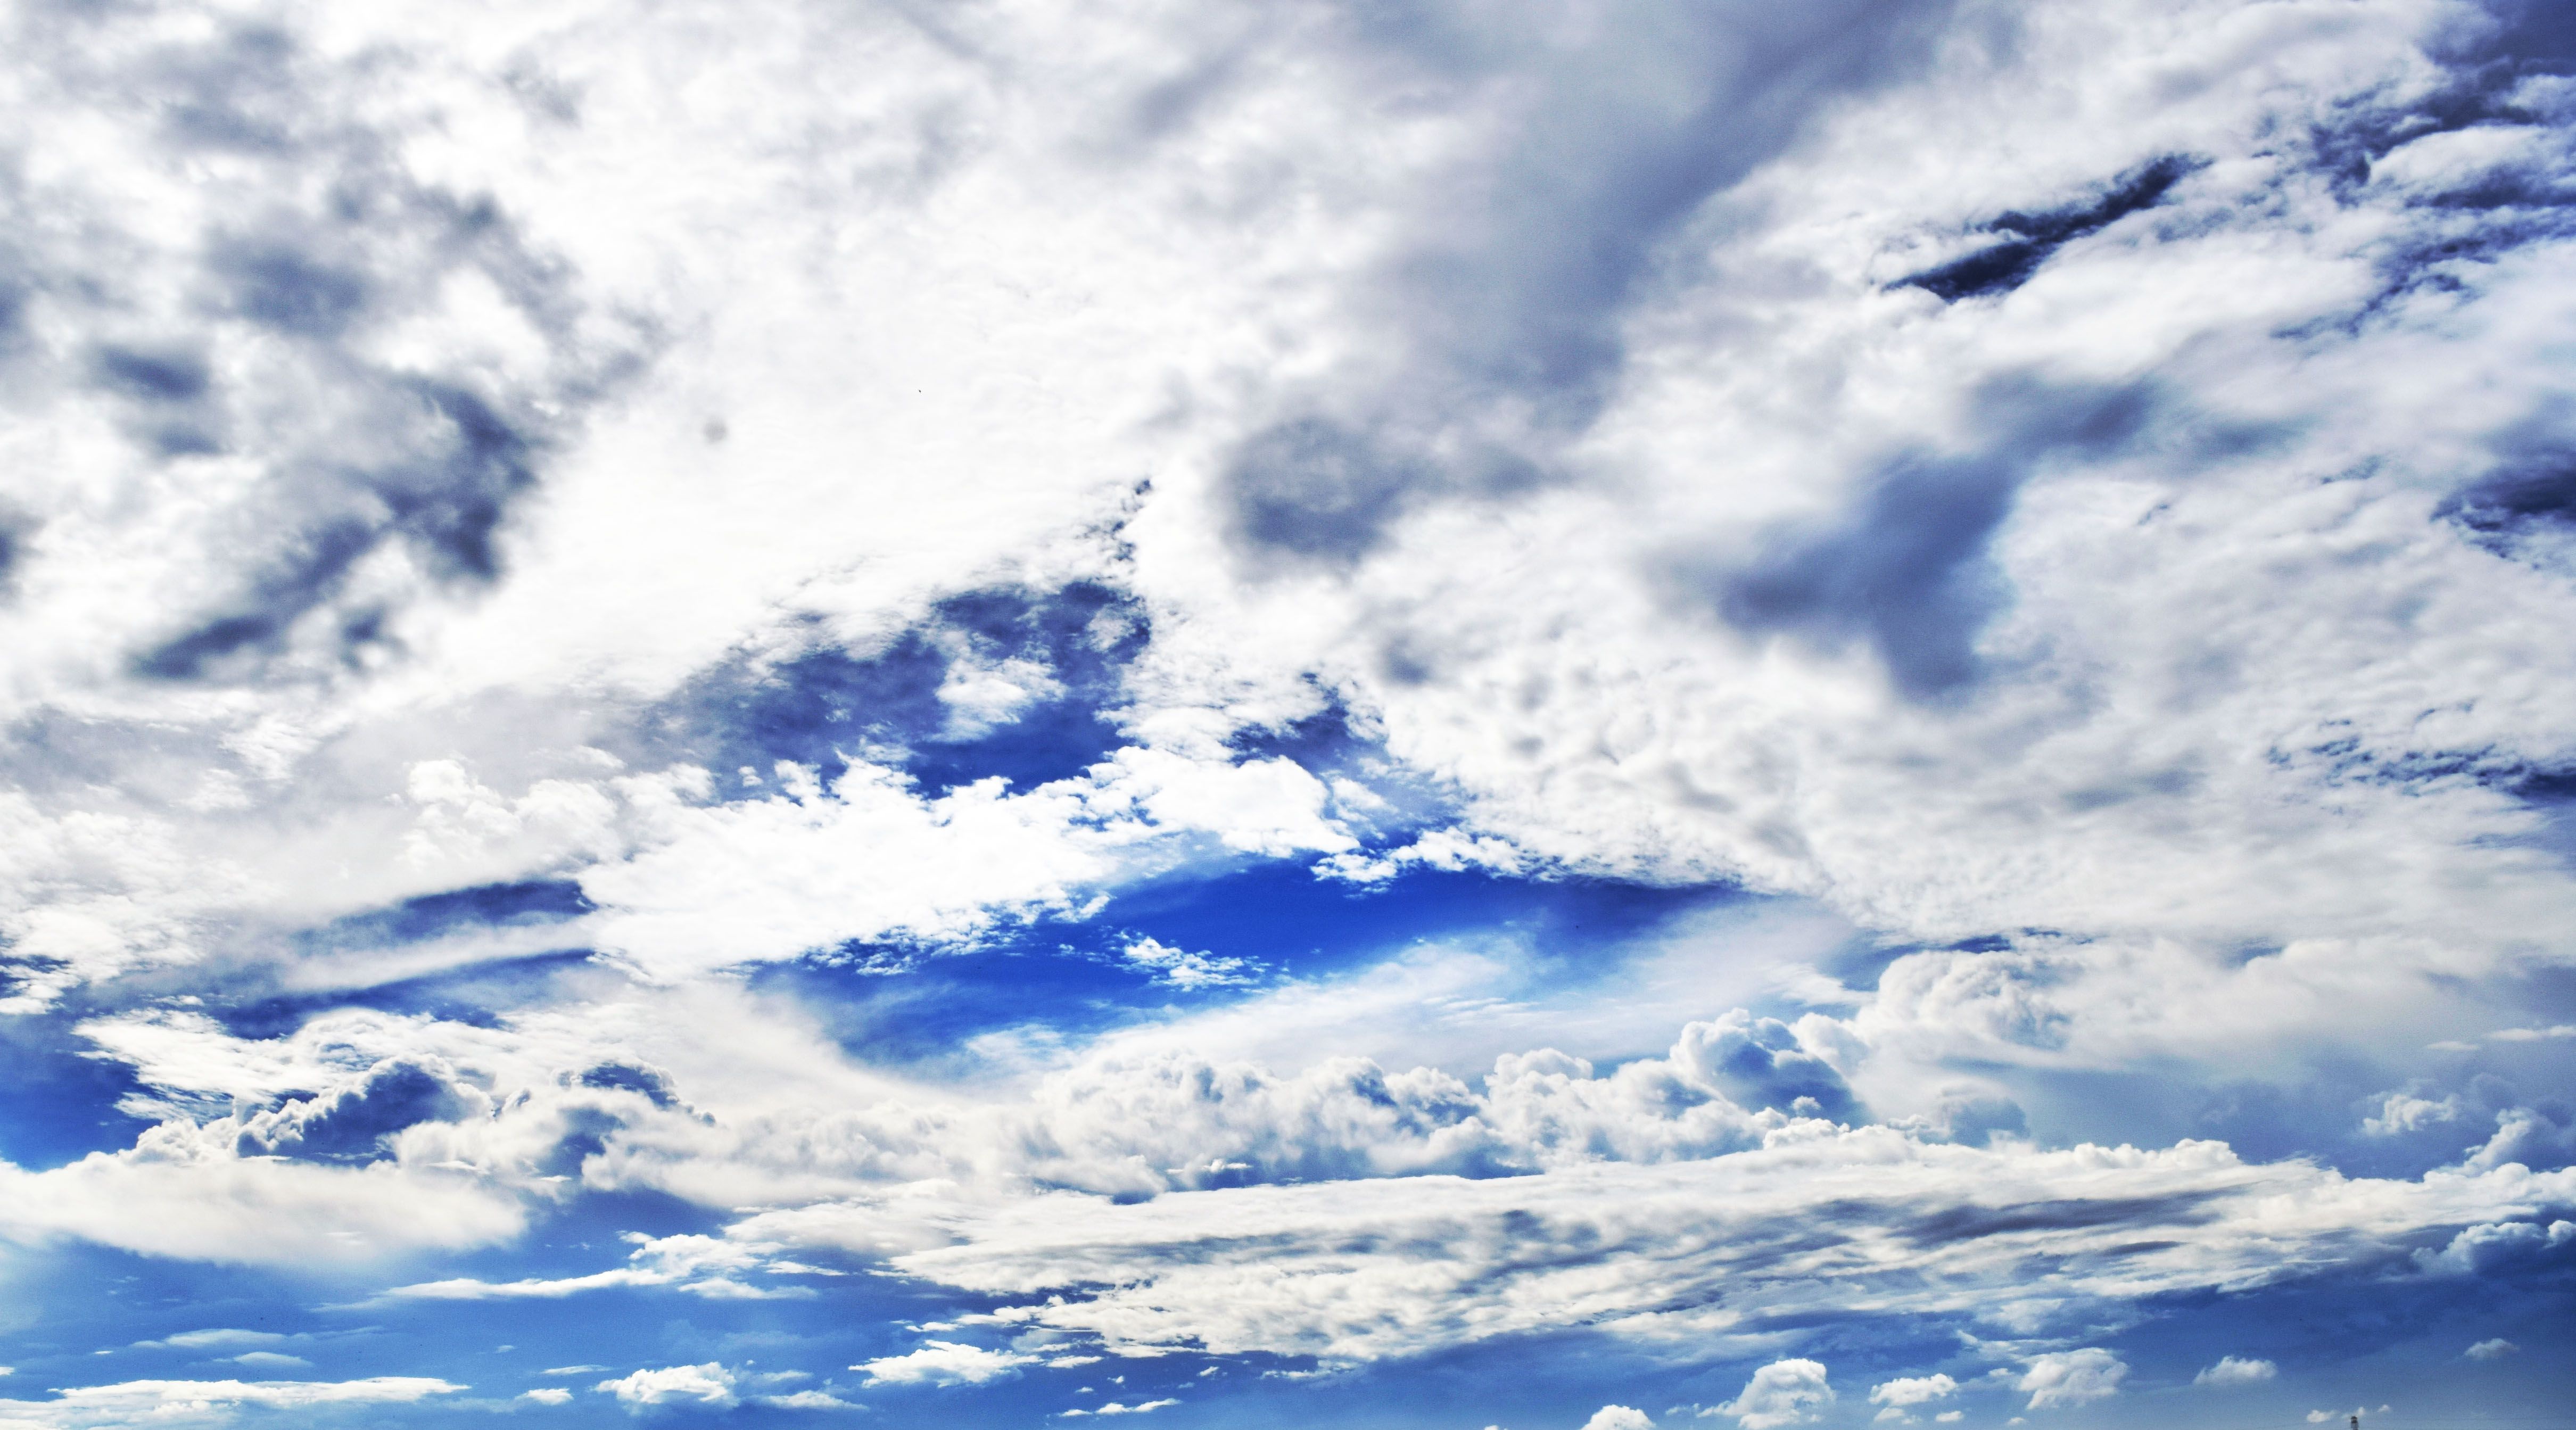
landscape, horizon, mountain, cloud, sky, sunlight, atmosphere, mountain range, daytime, cumulus, blue, grassland, skyscape, meteorological phenomenon